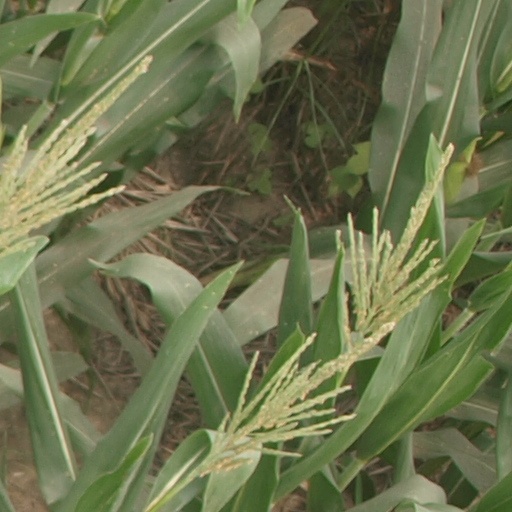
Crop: maize; corn